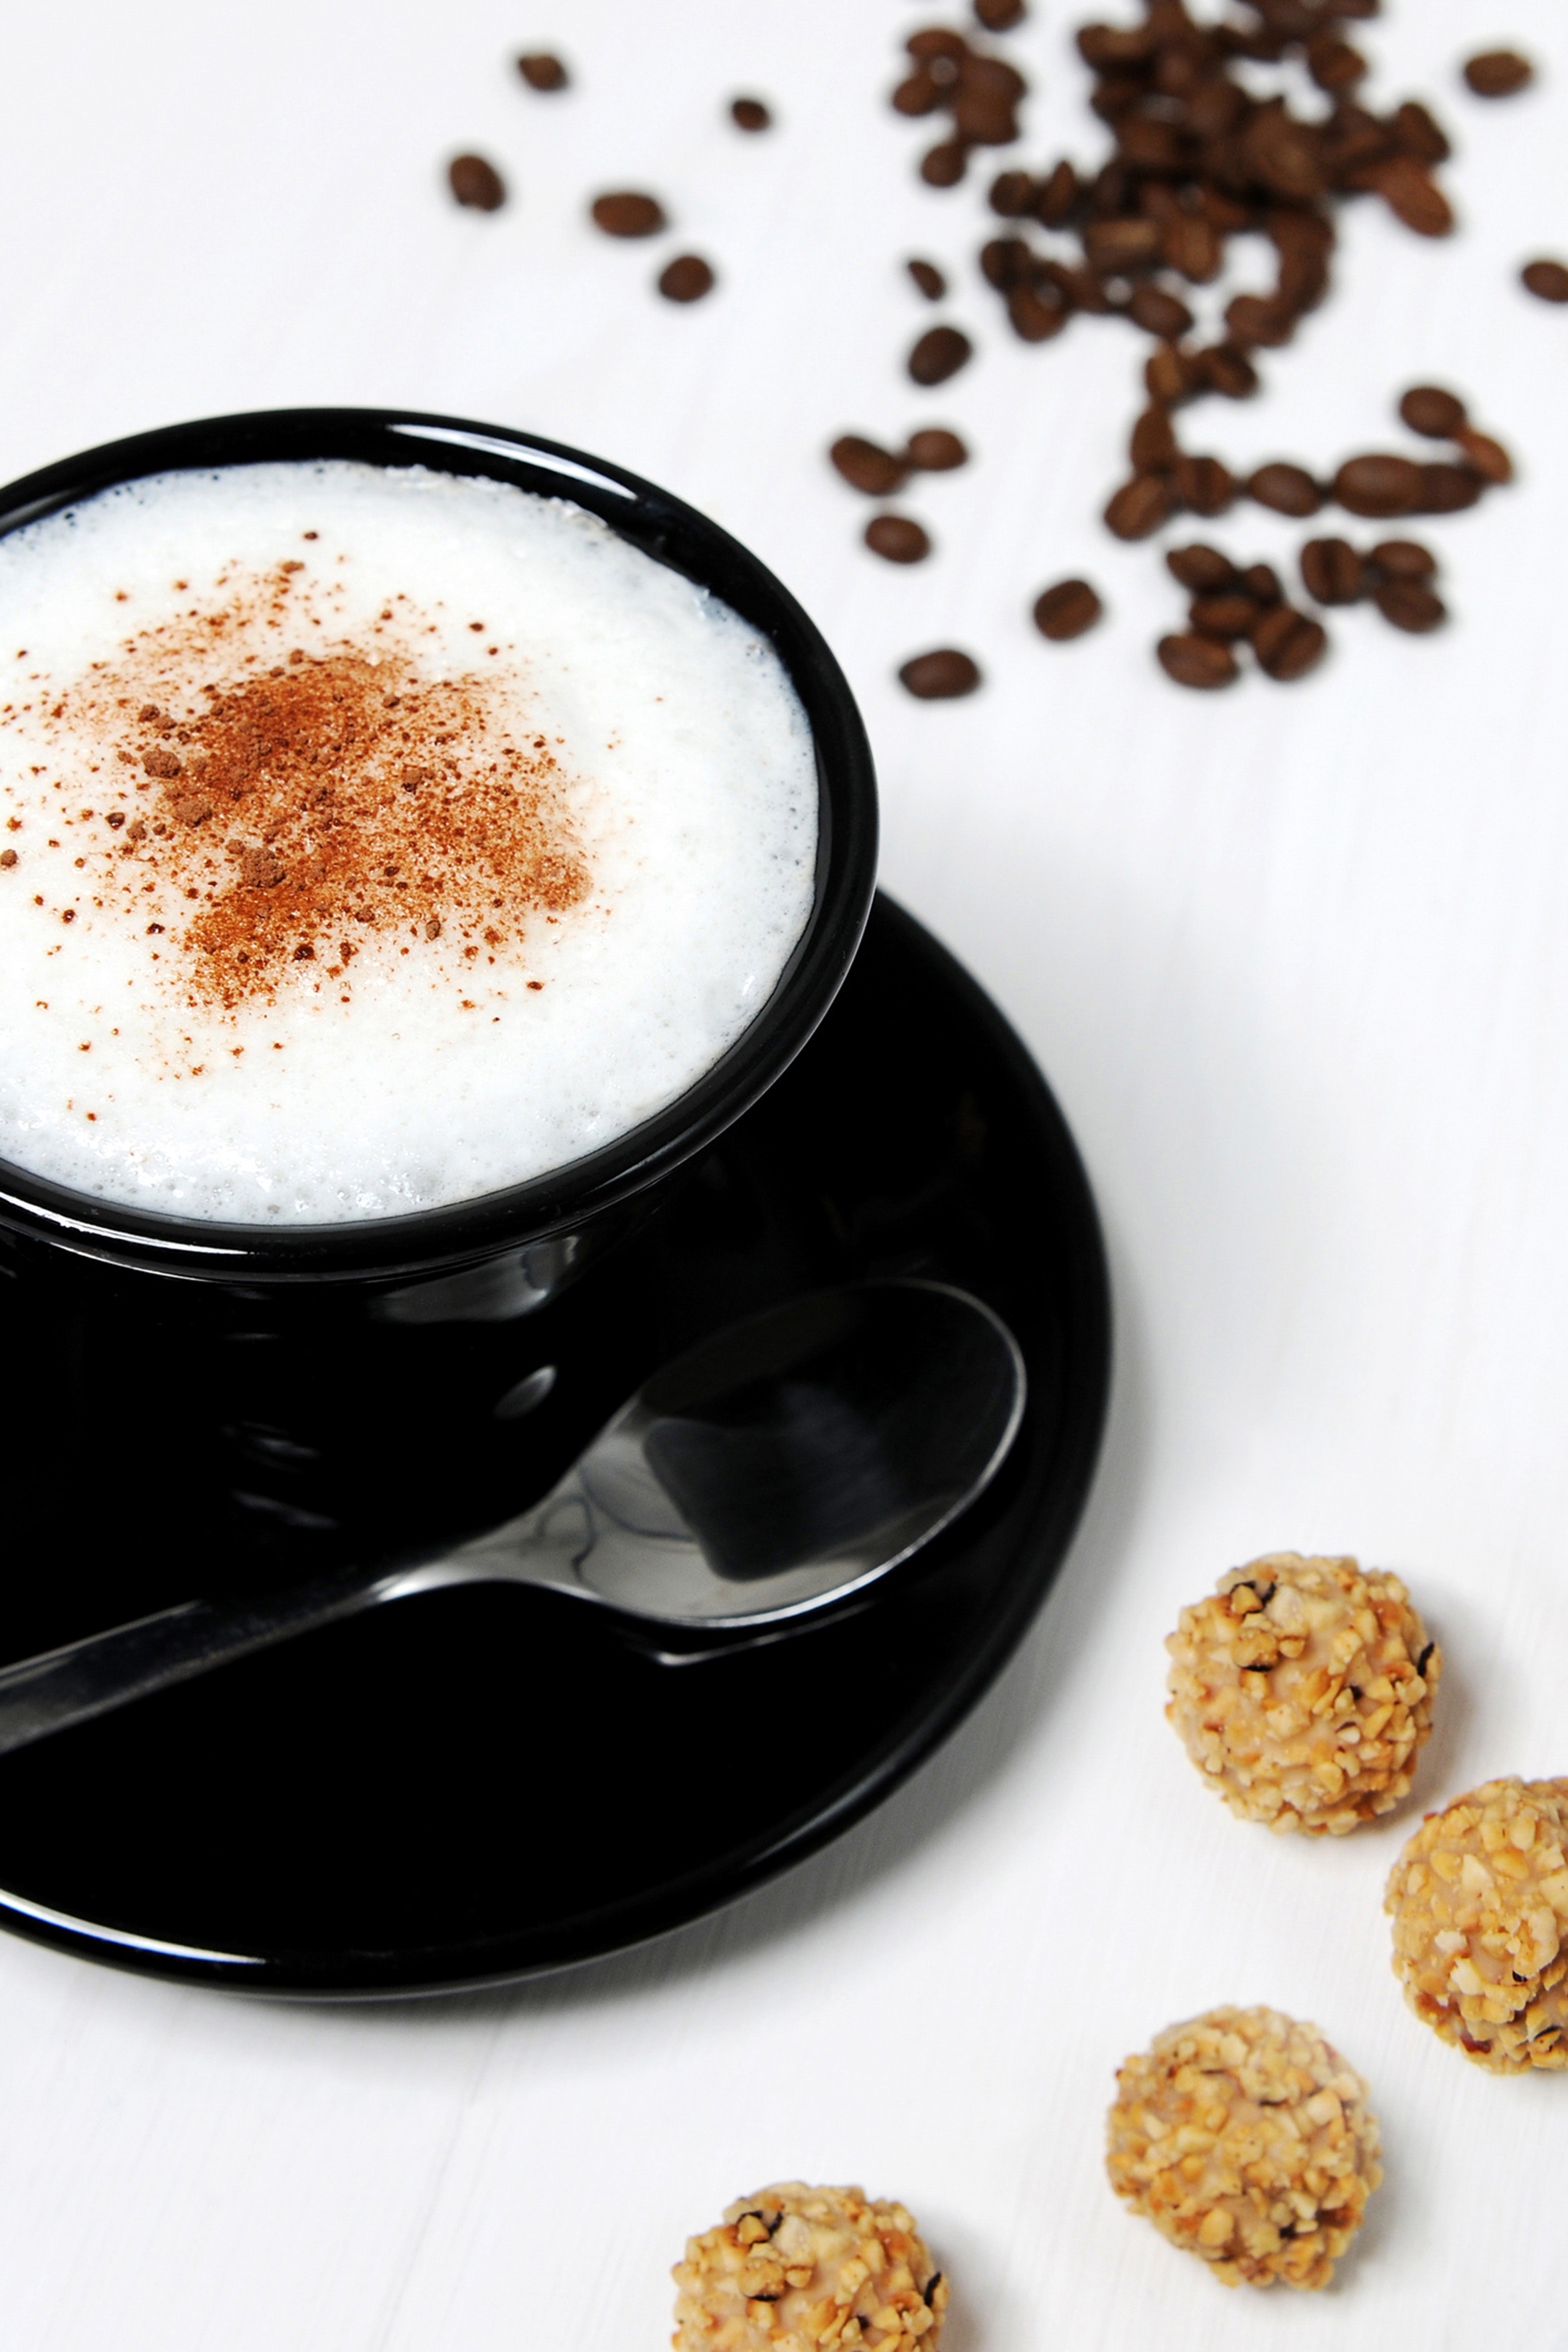
food, cuisine, drink, ingredient, dish, cup, caffeine, coffee cup, non alcoholic beverage, indian filter coffee, latte, espresso, coffee, liqueur coffee, cappuccino, dessert, Milk punch, instant coffee, babycino